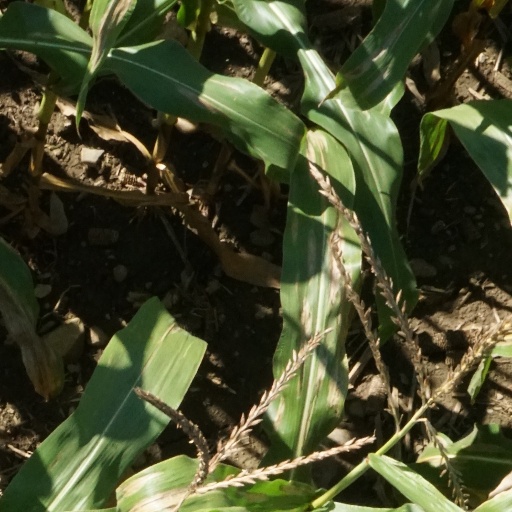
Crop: maize; corn